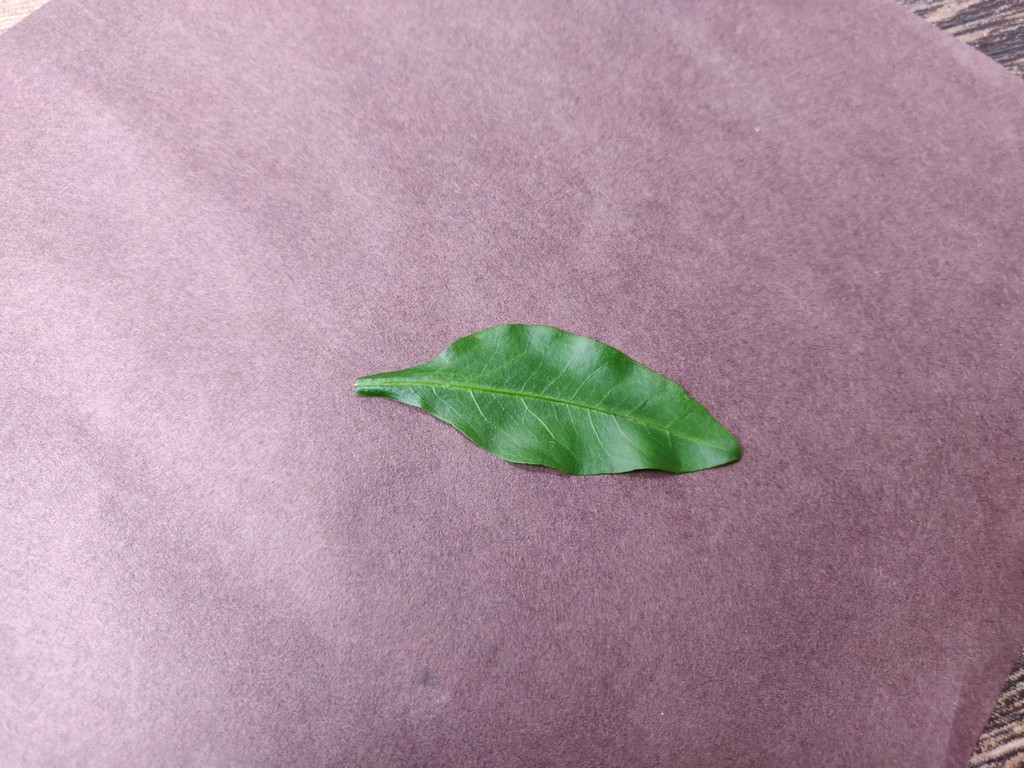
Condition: Healthy
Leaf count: single
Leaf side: front